Alagappa Chettiar College of Engineering and Technology

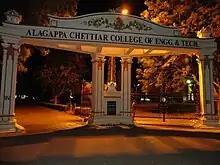
ACCET Entrance on Night Light

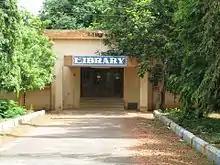
Library in College Campus

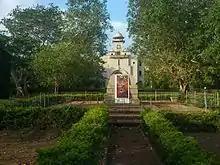
View of Main Building from Entrance

The college also offers separate hostel facilities for both boys and girls. Hostel blocks are situated around the college campus. In order to avoid ragging problem separate hostels for all years are available with watchman available for the whole day